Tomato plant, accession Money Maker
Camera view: tilt-top (135 deg); turntable rotation: 0 degrees
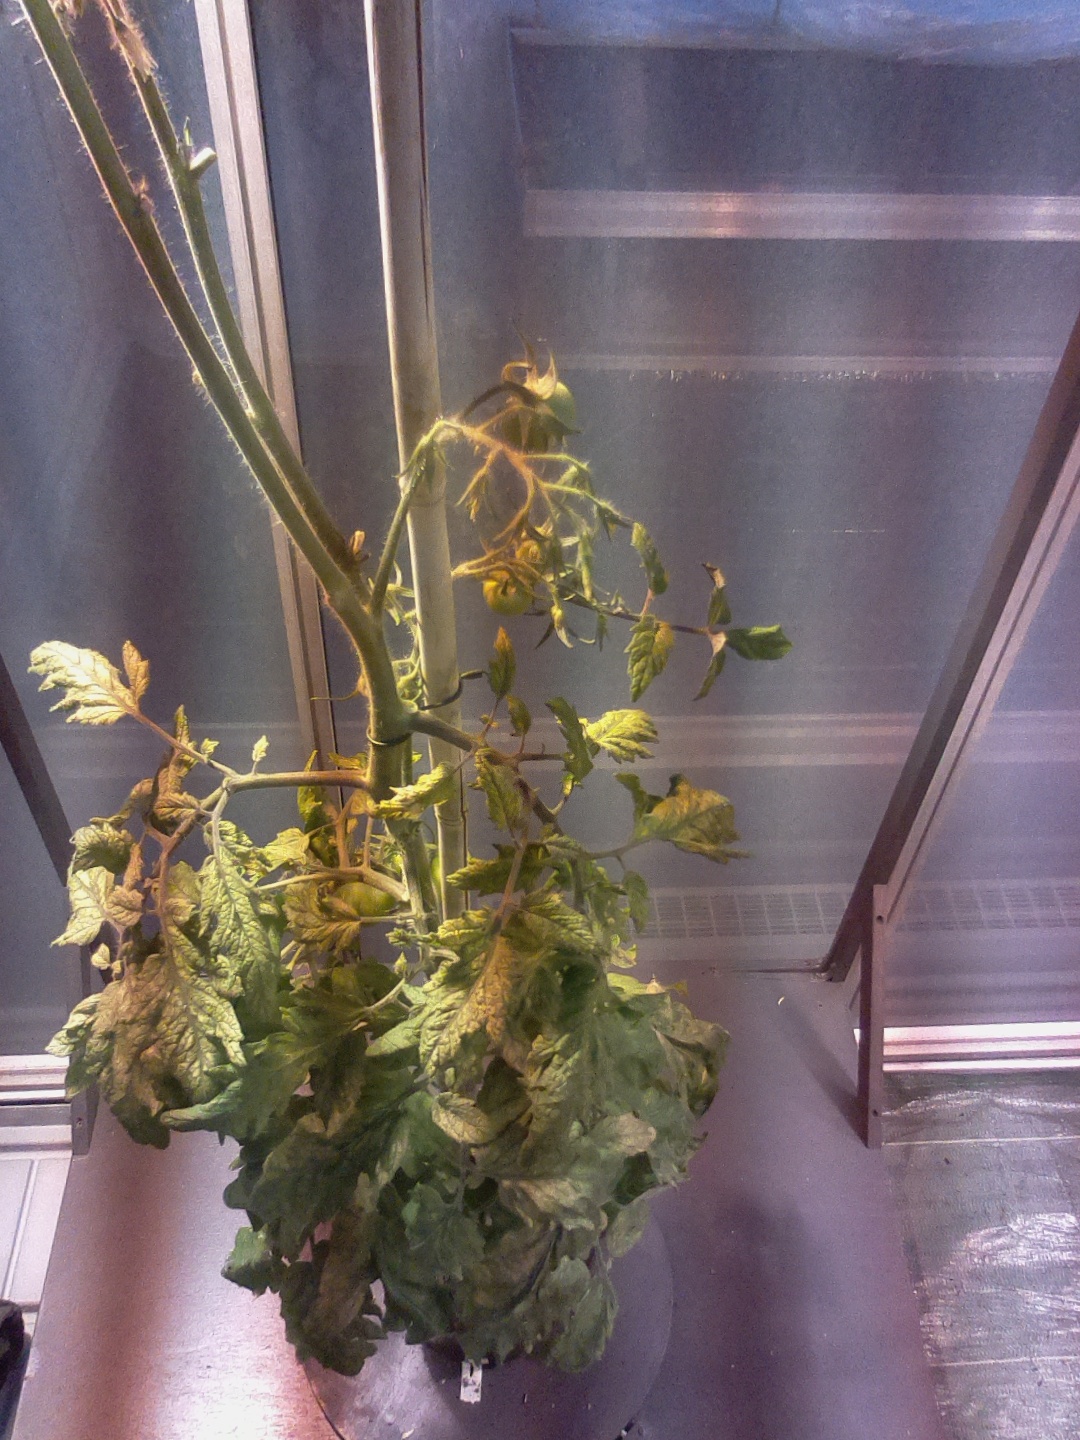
BBCH growth stage 77: 70%-80% of final fruit size